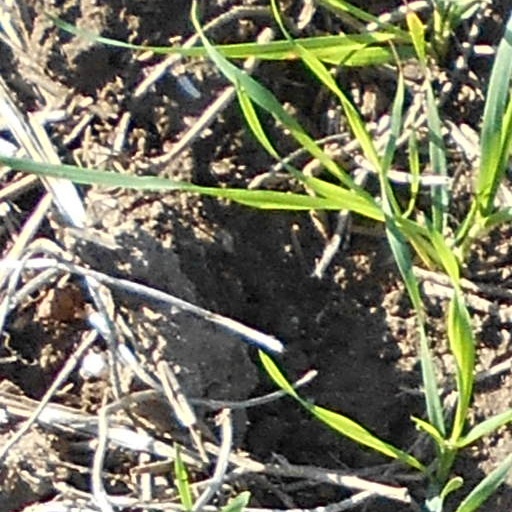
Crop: wheat